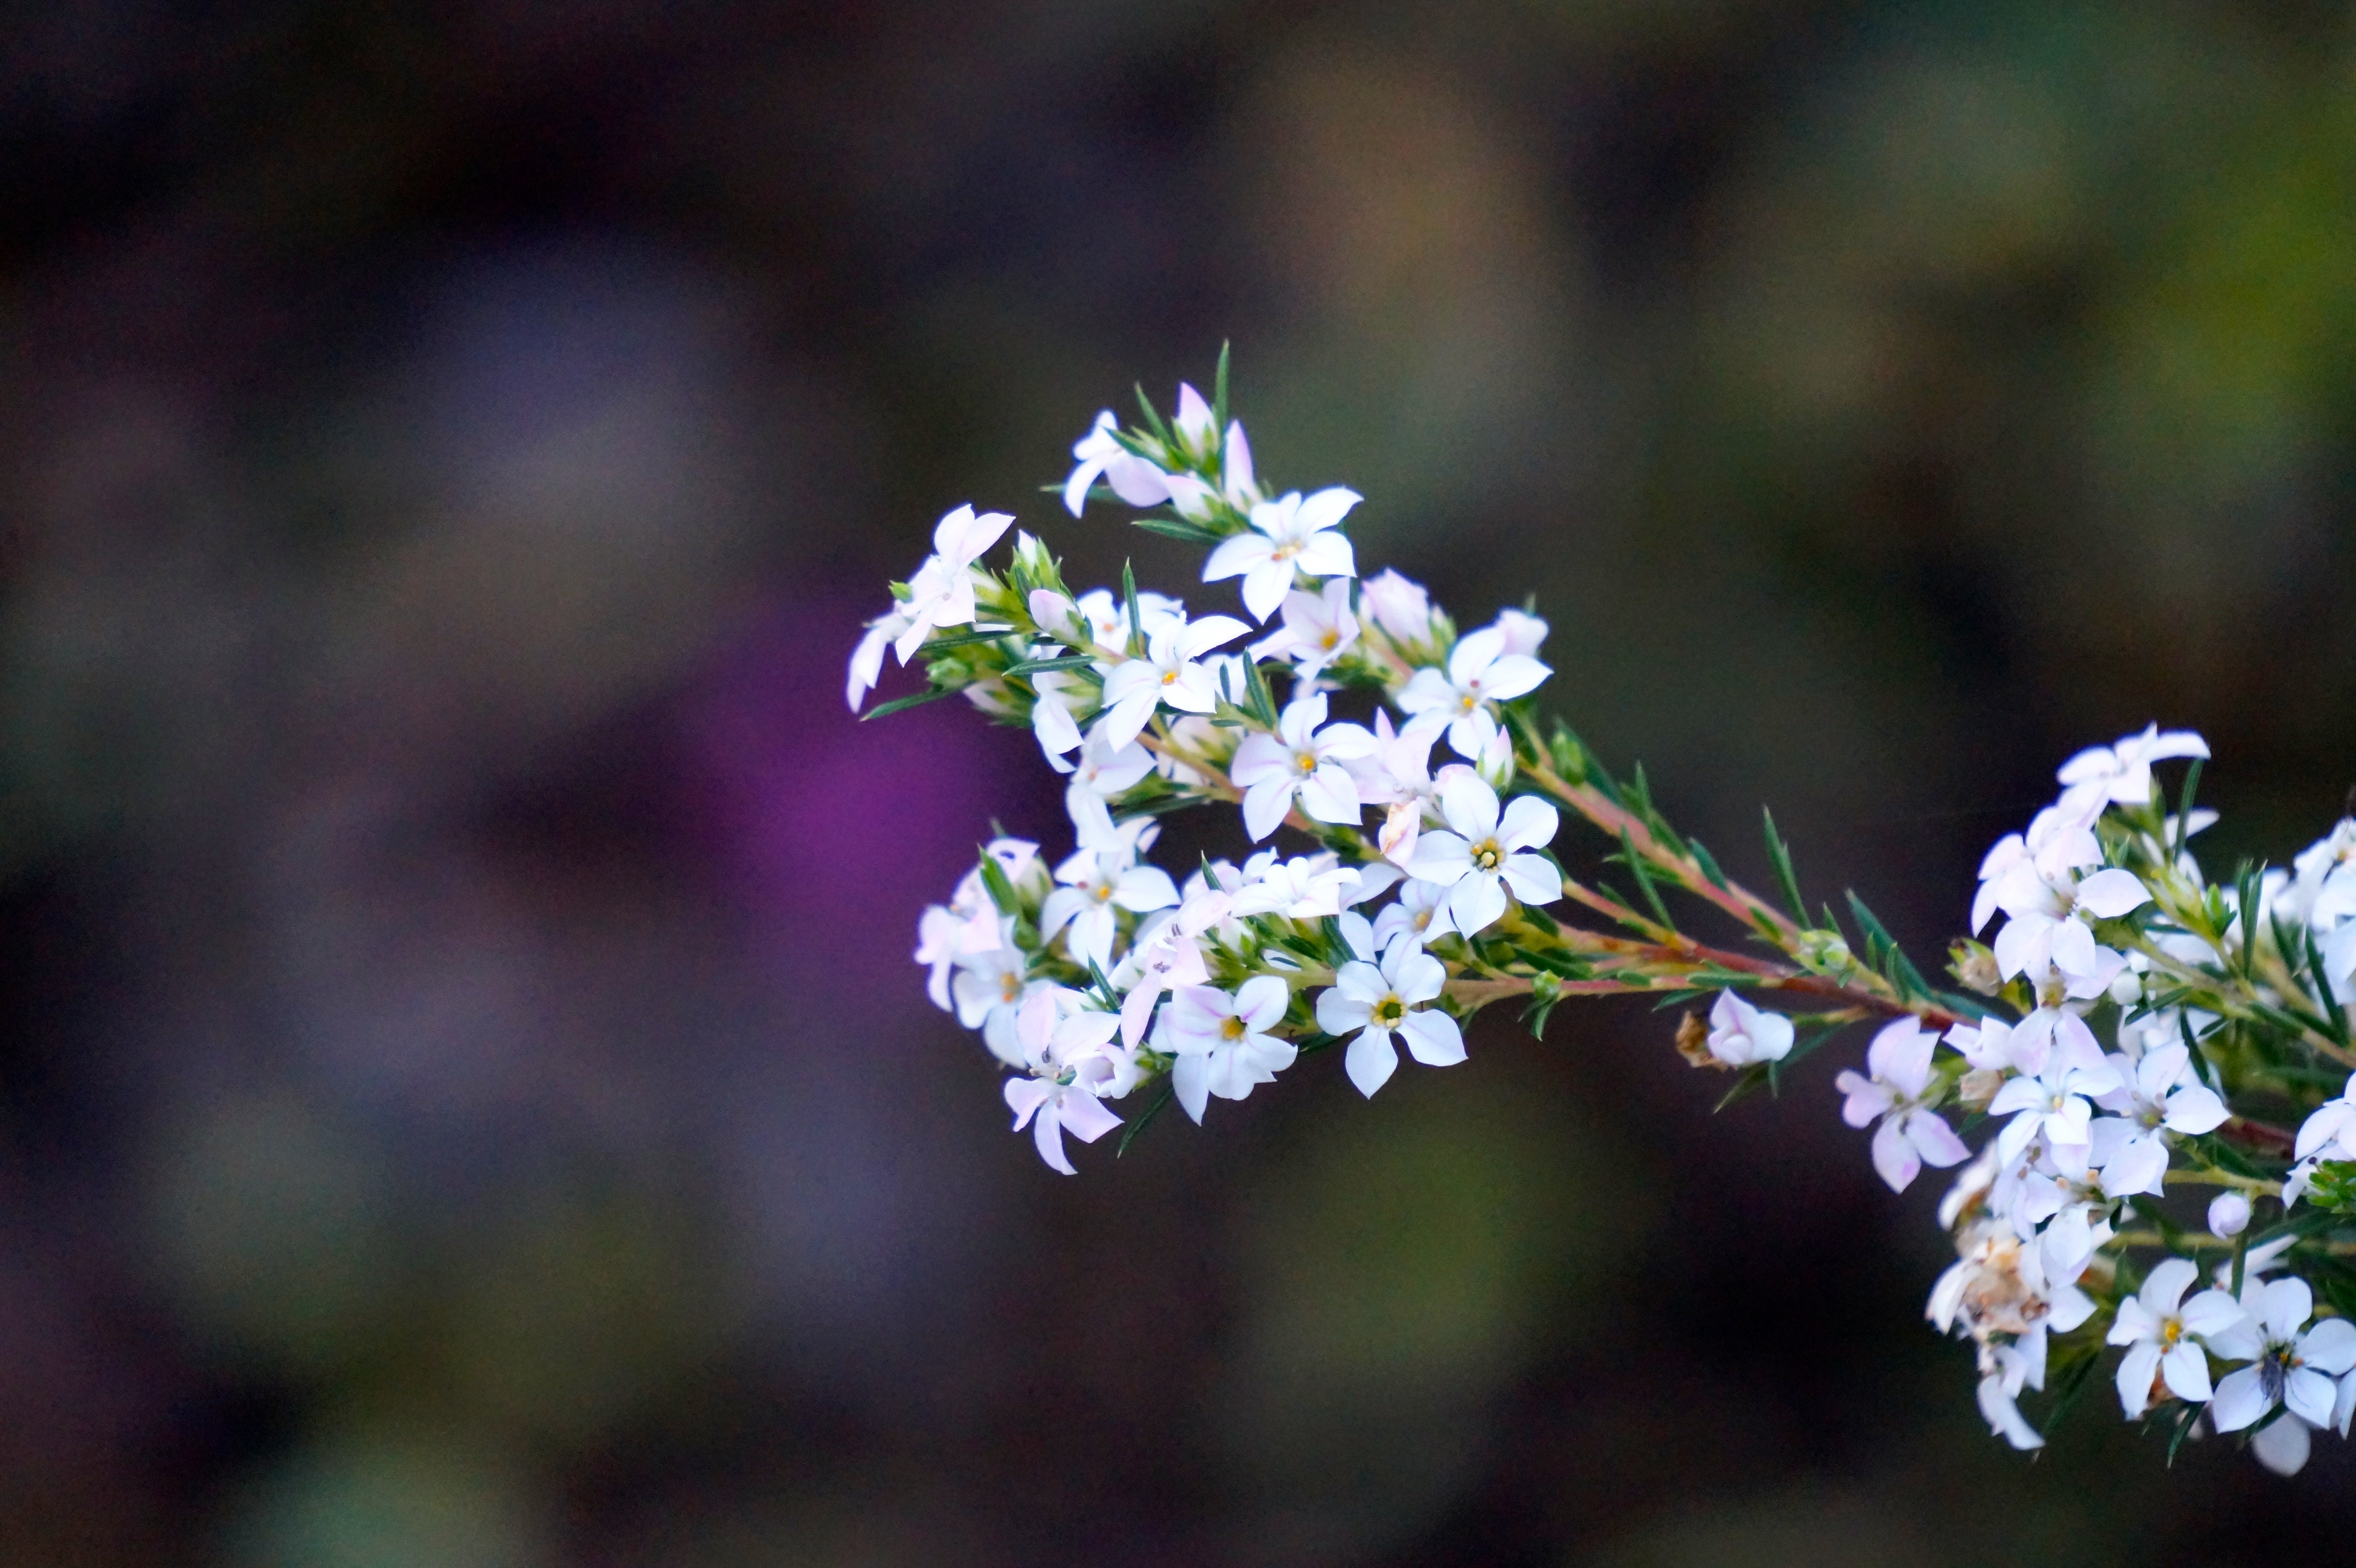
nature, branch, blossom, plant, leaf, flower, spring, green, produce, botany, flora, wildflower, close up, shrub, macro photography, flowering plant, land plant